The Great Pheromone Myth

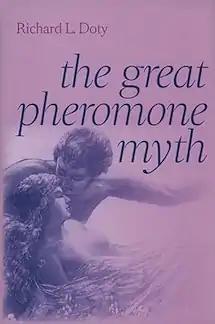

The Great Pheromone Myth is a book on pheromones and their application to chemosensation in mammals by Richard L. Doty, director of the University of Pennsylvania's Smell and Taste Center in Philadelphia. Doty argues that the concept of "pheromone" introduced by Karlson and Lüscher is too simple for mammalian chemonsensory systems, failing to take into account learning and the context-dependence of chemosensation. In this book, he is especially critical of human pheromones, arguing that not only are there no definitive studies finding human pheromones, but that humans lack a functional vomeronasal organ to detect pheromones. Its publication received coverage in the news media, especially concerning its arguments that human pheromones do not exist.